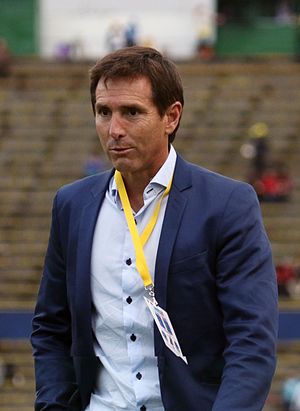
Claudio Úbeda
Claudio Úbeda er en tidligere argentinsk fodboldspiller.